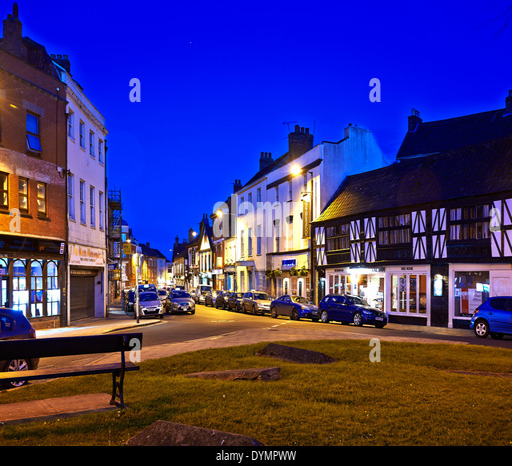
english civil parish is a market town and civil parish